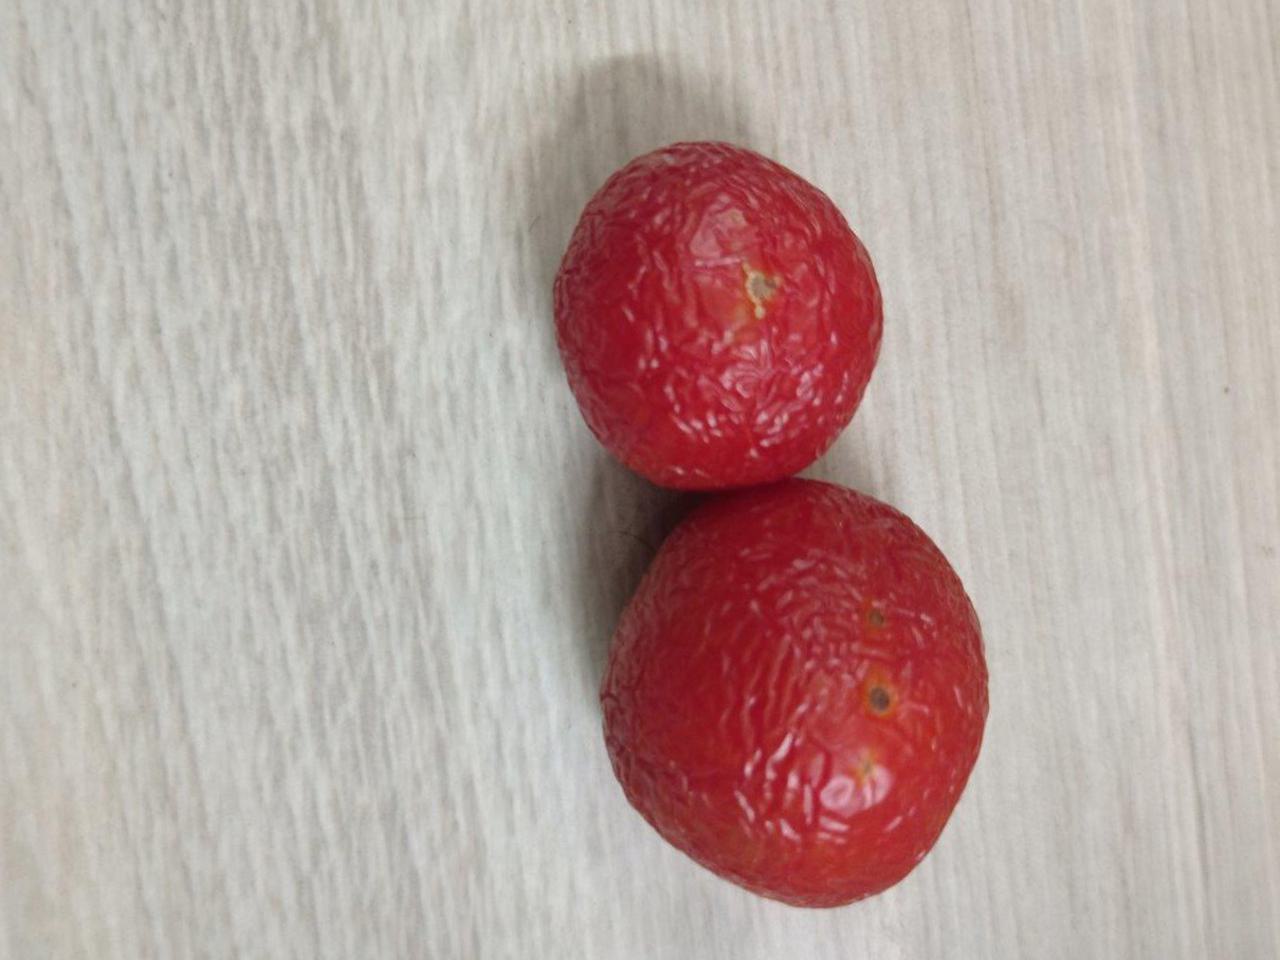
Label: Rotten